Answer in natural language. Considering the relative positions, where is Laptop (marked A) with respect to modern brown dresser with six drawers (marked B)? Choose between the following options: right or left
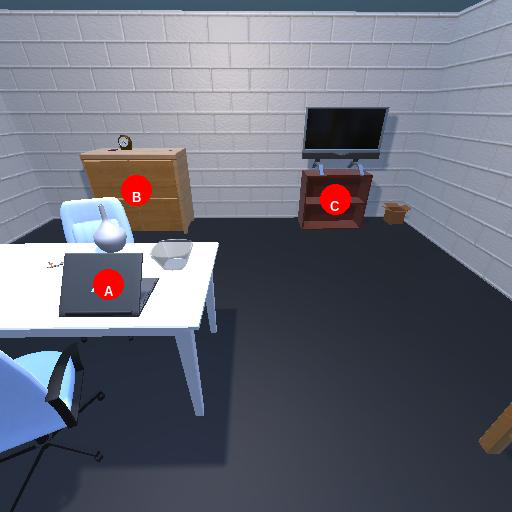
<answer>right</answer>